Edo Castle

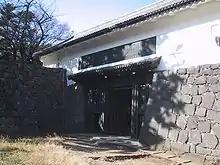
"Shimizu-mon"

Two bridges led over the moats. The bridges that were once wooden and arched, were replaced with modern stone and iron cast structures in the Meiji era. The bridges were once buffered by gates on both ends, of which only the "Nishinomaru"-mon has survived, which is the main gate to today's Imperial Palace.